Miss Understood

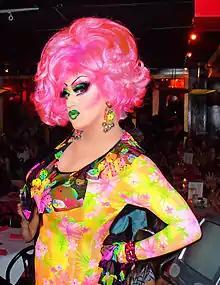
Miss Understood as Mistress of Ceremonies at Lucky Cheng's in 2007

Miss Understood (born Alexander Heimberg) is an American drag queen originally from Levittown, New York, who has been based in New York City since the late 1980s. She was a prominent figure in the East Village drag scene of the early 1990s which revolved around the legendary Pyramid Club and Wigstock, an annual open air drag festival.